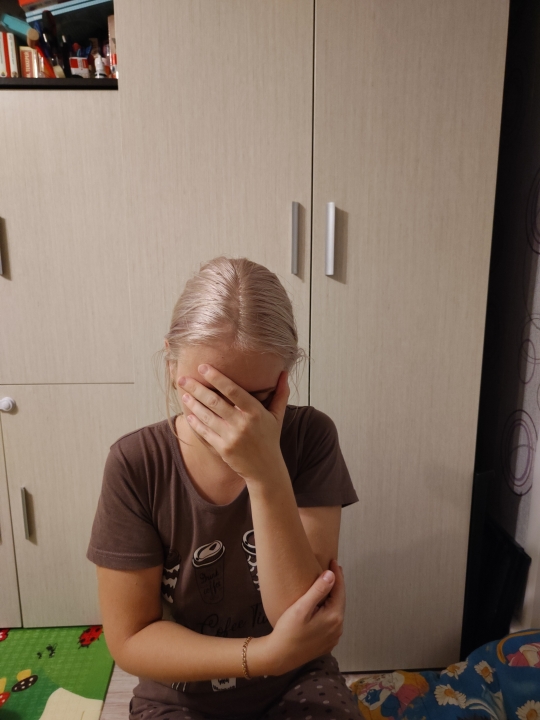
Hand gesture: no_gesture